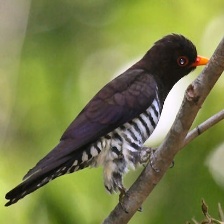
Species: VIOLET CUCKOO
Scientific name:  CHRYSOCOCCYX XANTHORHYNCHUS